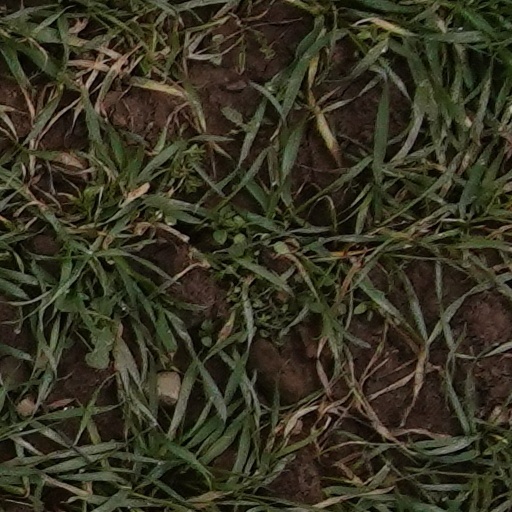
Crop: wheat